Mumbai CSMT–Amritsar Express

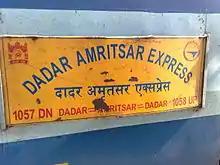

The 11057 / 58 Mumbai Chhatrapati Shivaji Maharaj Terminus–Amritsar Junction Express is an Express train belonging to Indian Railways – Central Railway zone that runs between Chhatrapati Shivaji Maharaj Terminus and in India.